Geology of the Pearl River Delta

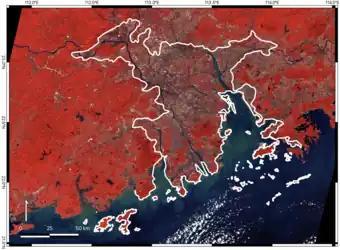
Fig.2 False colour map of Pearl River Delta, highlighting the morphology and distribution of the river channel

The Pearl River Delta, typically flat and low-lying, has a maximum elevation of 10 meters above sea level, a characteristic feature of deltaic formations. The delta's formation is largely attributed to the deposition of sediment transported by its three main sub-rivers: the East River, the North River, and Xi Jiang, which collectively flow into the Pearl River Estuary. Despite its predominantly low relief, the delta plain, which spans approximately 9750 km², is interspersed with over 160 islands in varied forms such as hills and monadnocks, with elevations ranging from 100 to 300 meters. These rocky islands comprise about one fifth of the delta's total area (~2000 km²). This unique geomorphological feature is the result of a combination of fault block activities and diverse bedrock.